Dara Shikoh

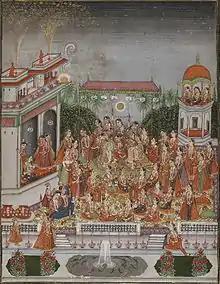

Muhammad Dara Shikoh was born on 20 March 1615 in Ajmer, Rajasthan. He was the first son and third child of Prince Shahib-ud-din Muhammad Khurram and his second wife, Mumtaz Mahal. The prince was named by his father. 'Dara' means owner of wealth or star in Persian while the second part of the prince's name is commonly spelled in two ways: Shikoh ("terror") or Shukoh ("majesty" or "grandeur"). Thus, Dara's full name can be translated as "Of the Terror of Darius" or "Of the Grandeur of Darius", respectively. Historian Ebba Koch favours 'Shukoh'.